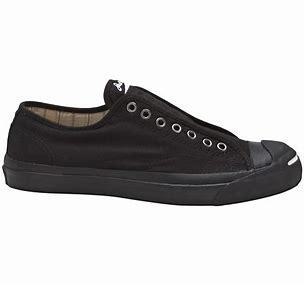
Brand: Converse
Model: Jack Purcell